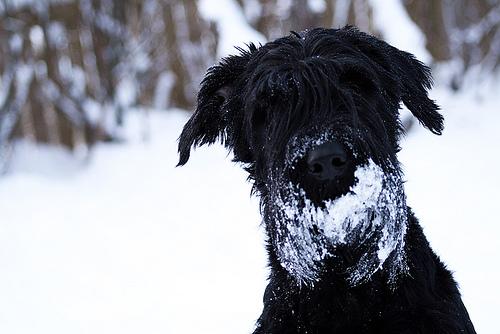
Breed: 232-n000089-giant_schnauzer